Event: Nepal Earthquake
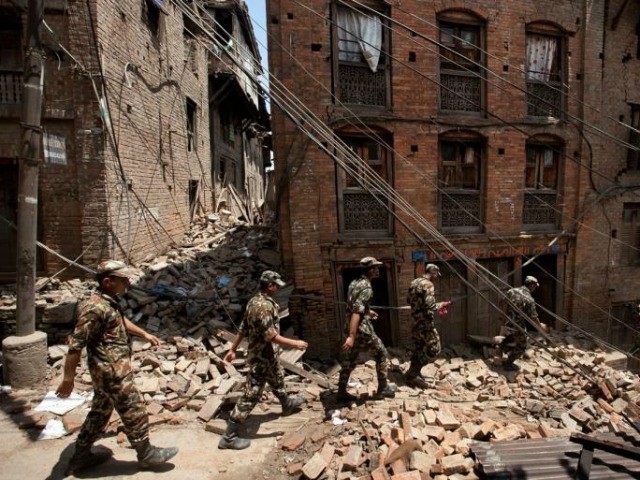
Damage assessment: damage